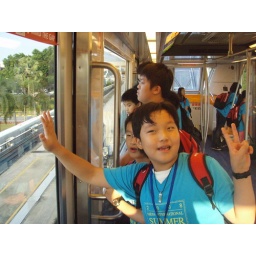
sky train in Singapore